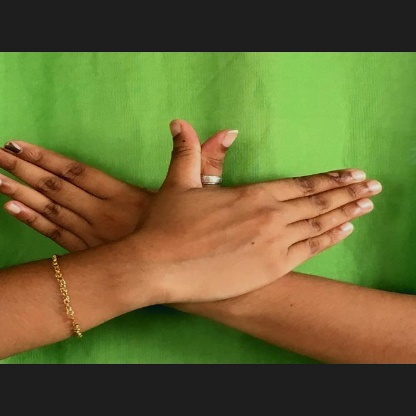
Mudra: Garuda